Rembrandt's prints

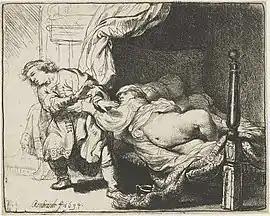
"Joseph and Putiphar's wife" (B. 39).

Rembrandt moved to Amsterdam in 1631 and opened his studio in the home of his friend, the publisher and art dealer Hendrick van Uylenburgh. He married the latter's niece, Saskia, who had a social network in the local bourgeoisie from which he benefited.